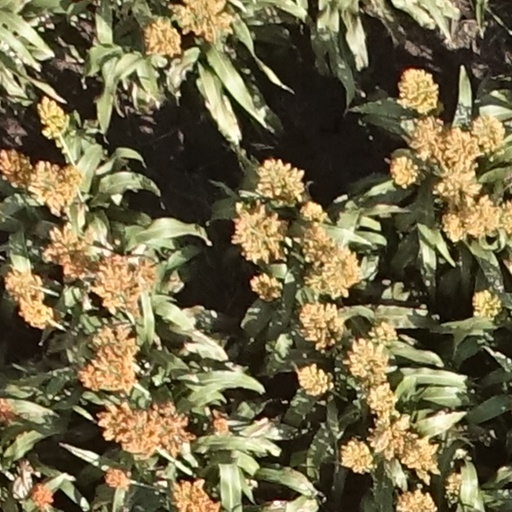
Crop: sorghum